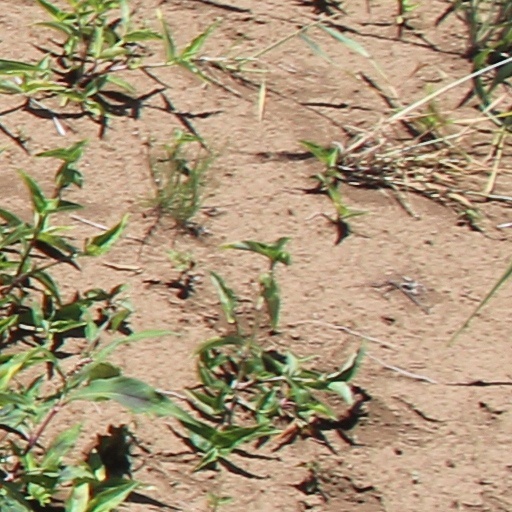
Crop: wheat